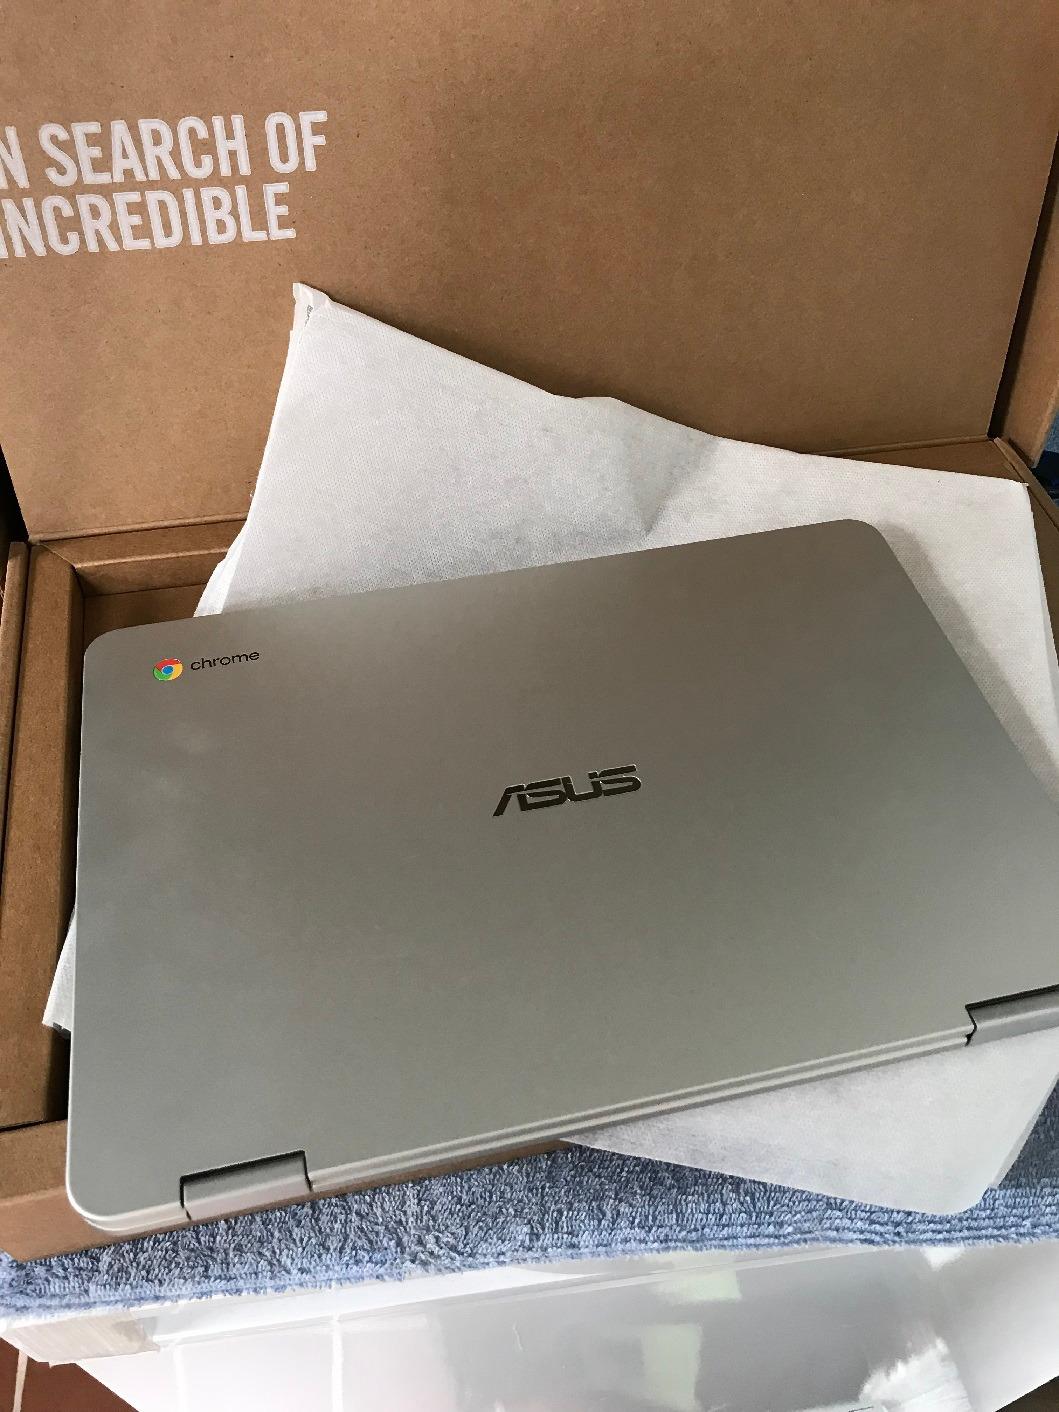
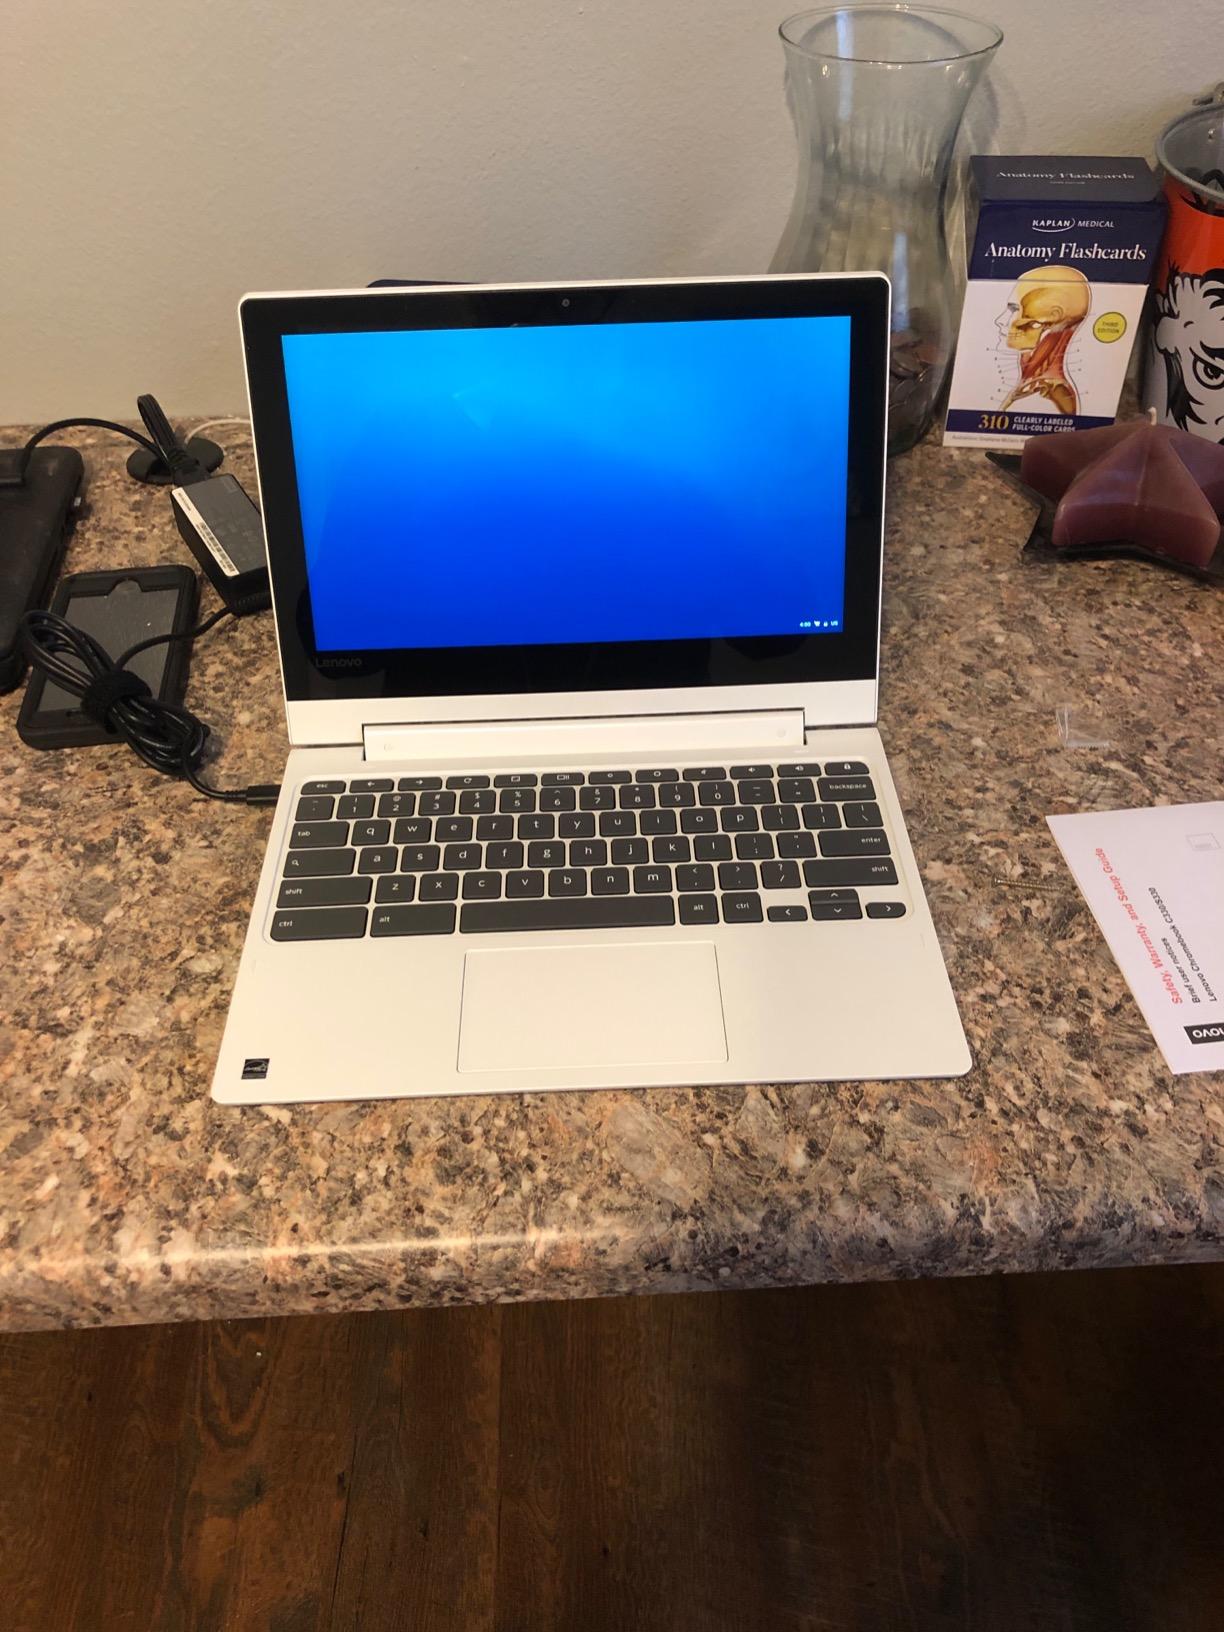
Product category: laptop
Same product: no